Answer in natural language. Consider the 3D positions of the objects in the scene and not just the 2D positions in the image. Is the centerpoint of  black metal chair (highlighted by a red box) at a higher height than Window (highlighted by a blue box)? Choose between the following options: yes or no
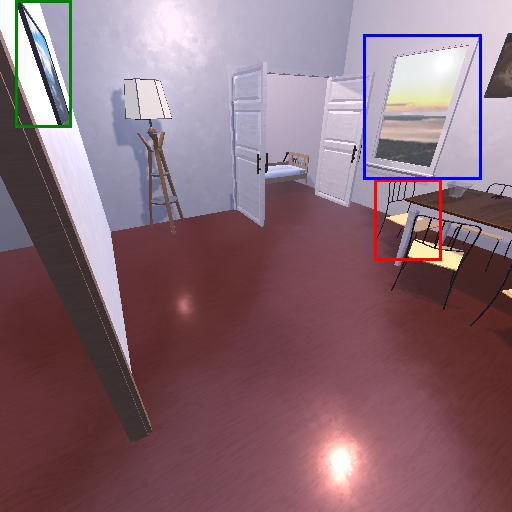
<answer>no</answer>